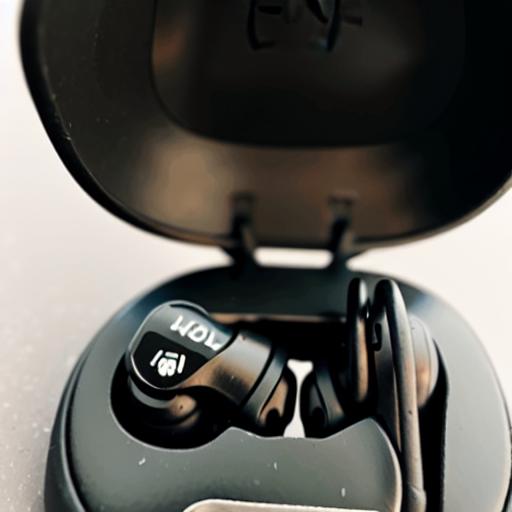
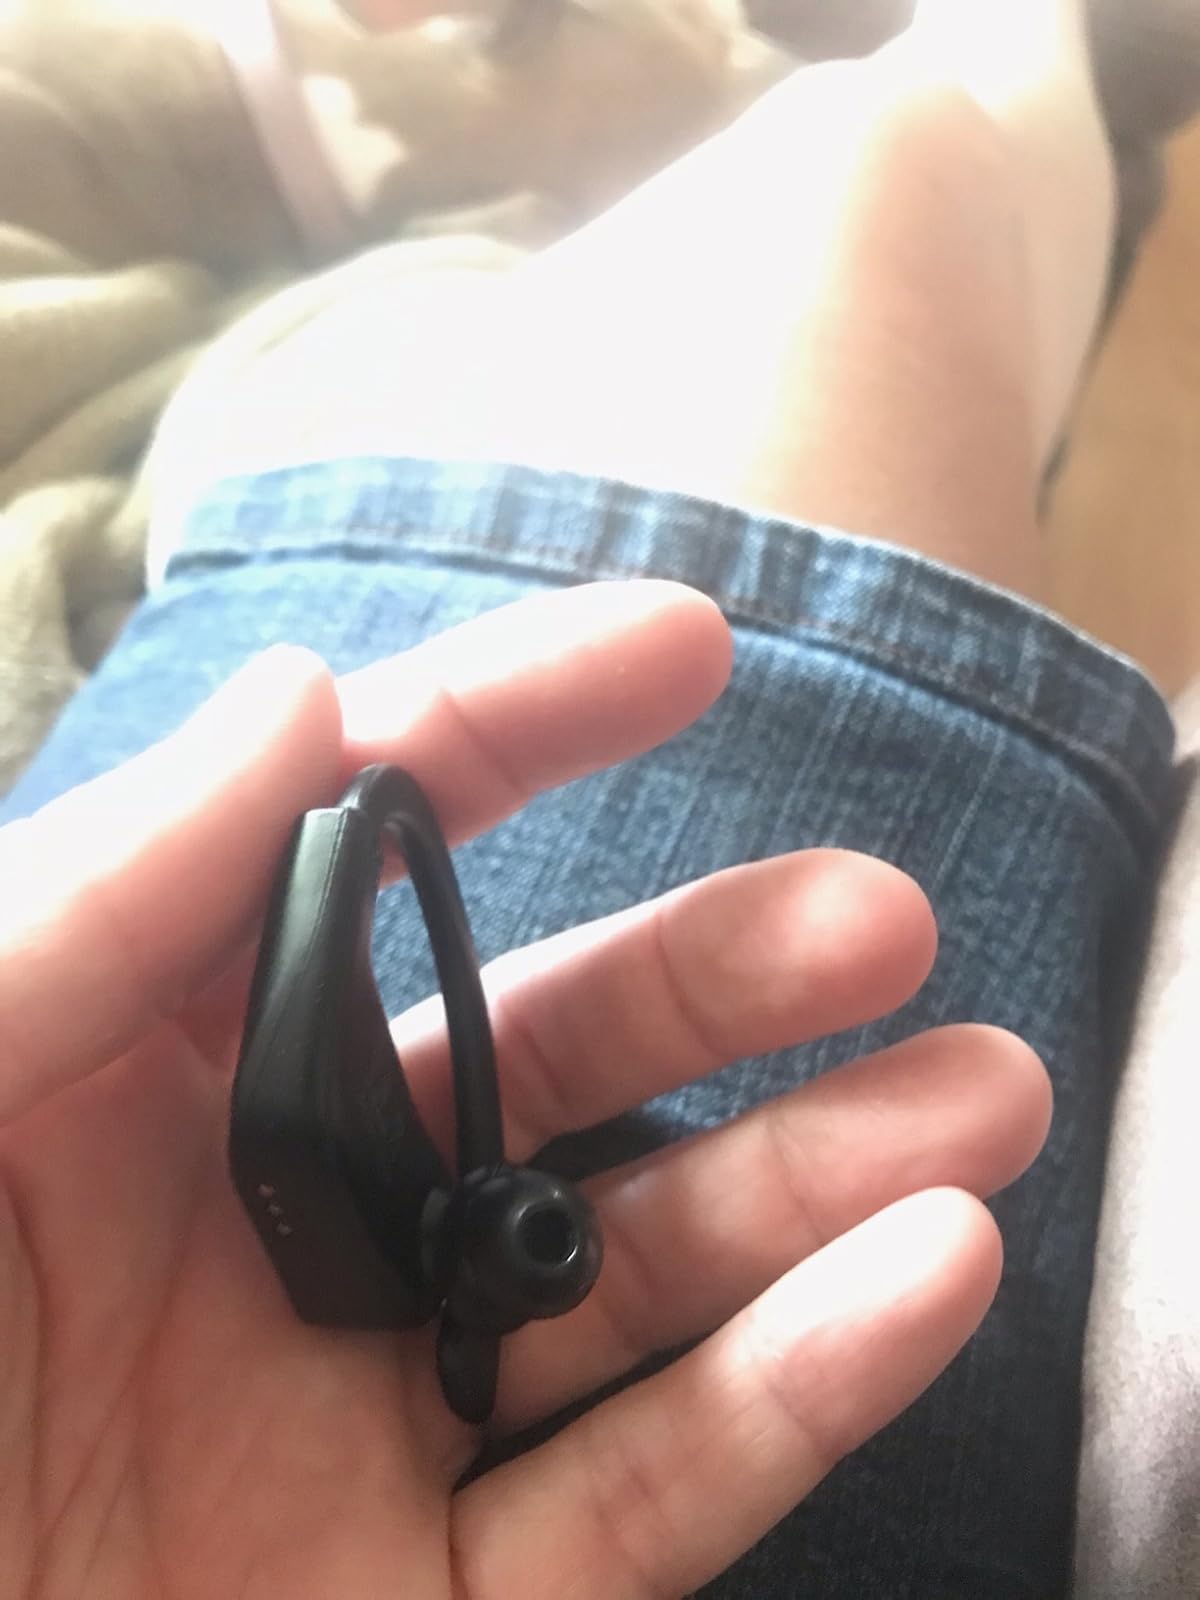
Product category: earbuds
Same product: no